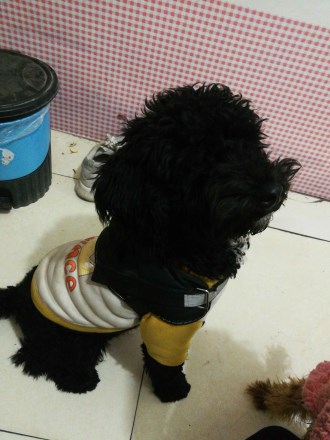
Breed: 7449-n000128-teddy